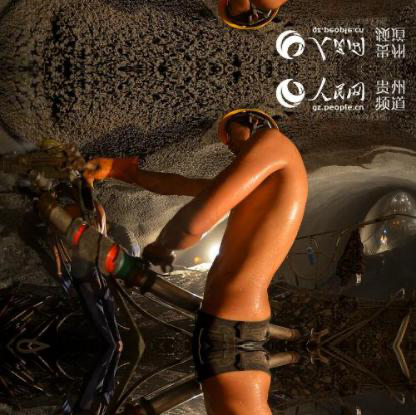
Objects in the image:
label: helmet
label: helmet